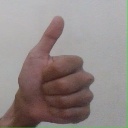
अक्षर: थ